Heroin(e)

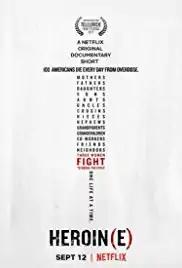
Film poster

Heroin(e) is a 2017 American short documentary film directed by Elaine McMillion Sheldon and produced by Elaine McMillion Sheldon and Kerrin Sheldon. It was nominated for the Academy Award for Best Documentary Short Subject at the 90th Academy Awards.